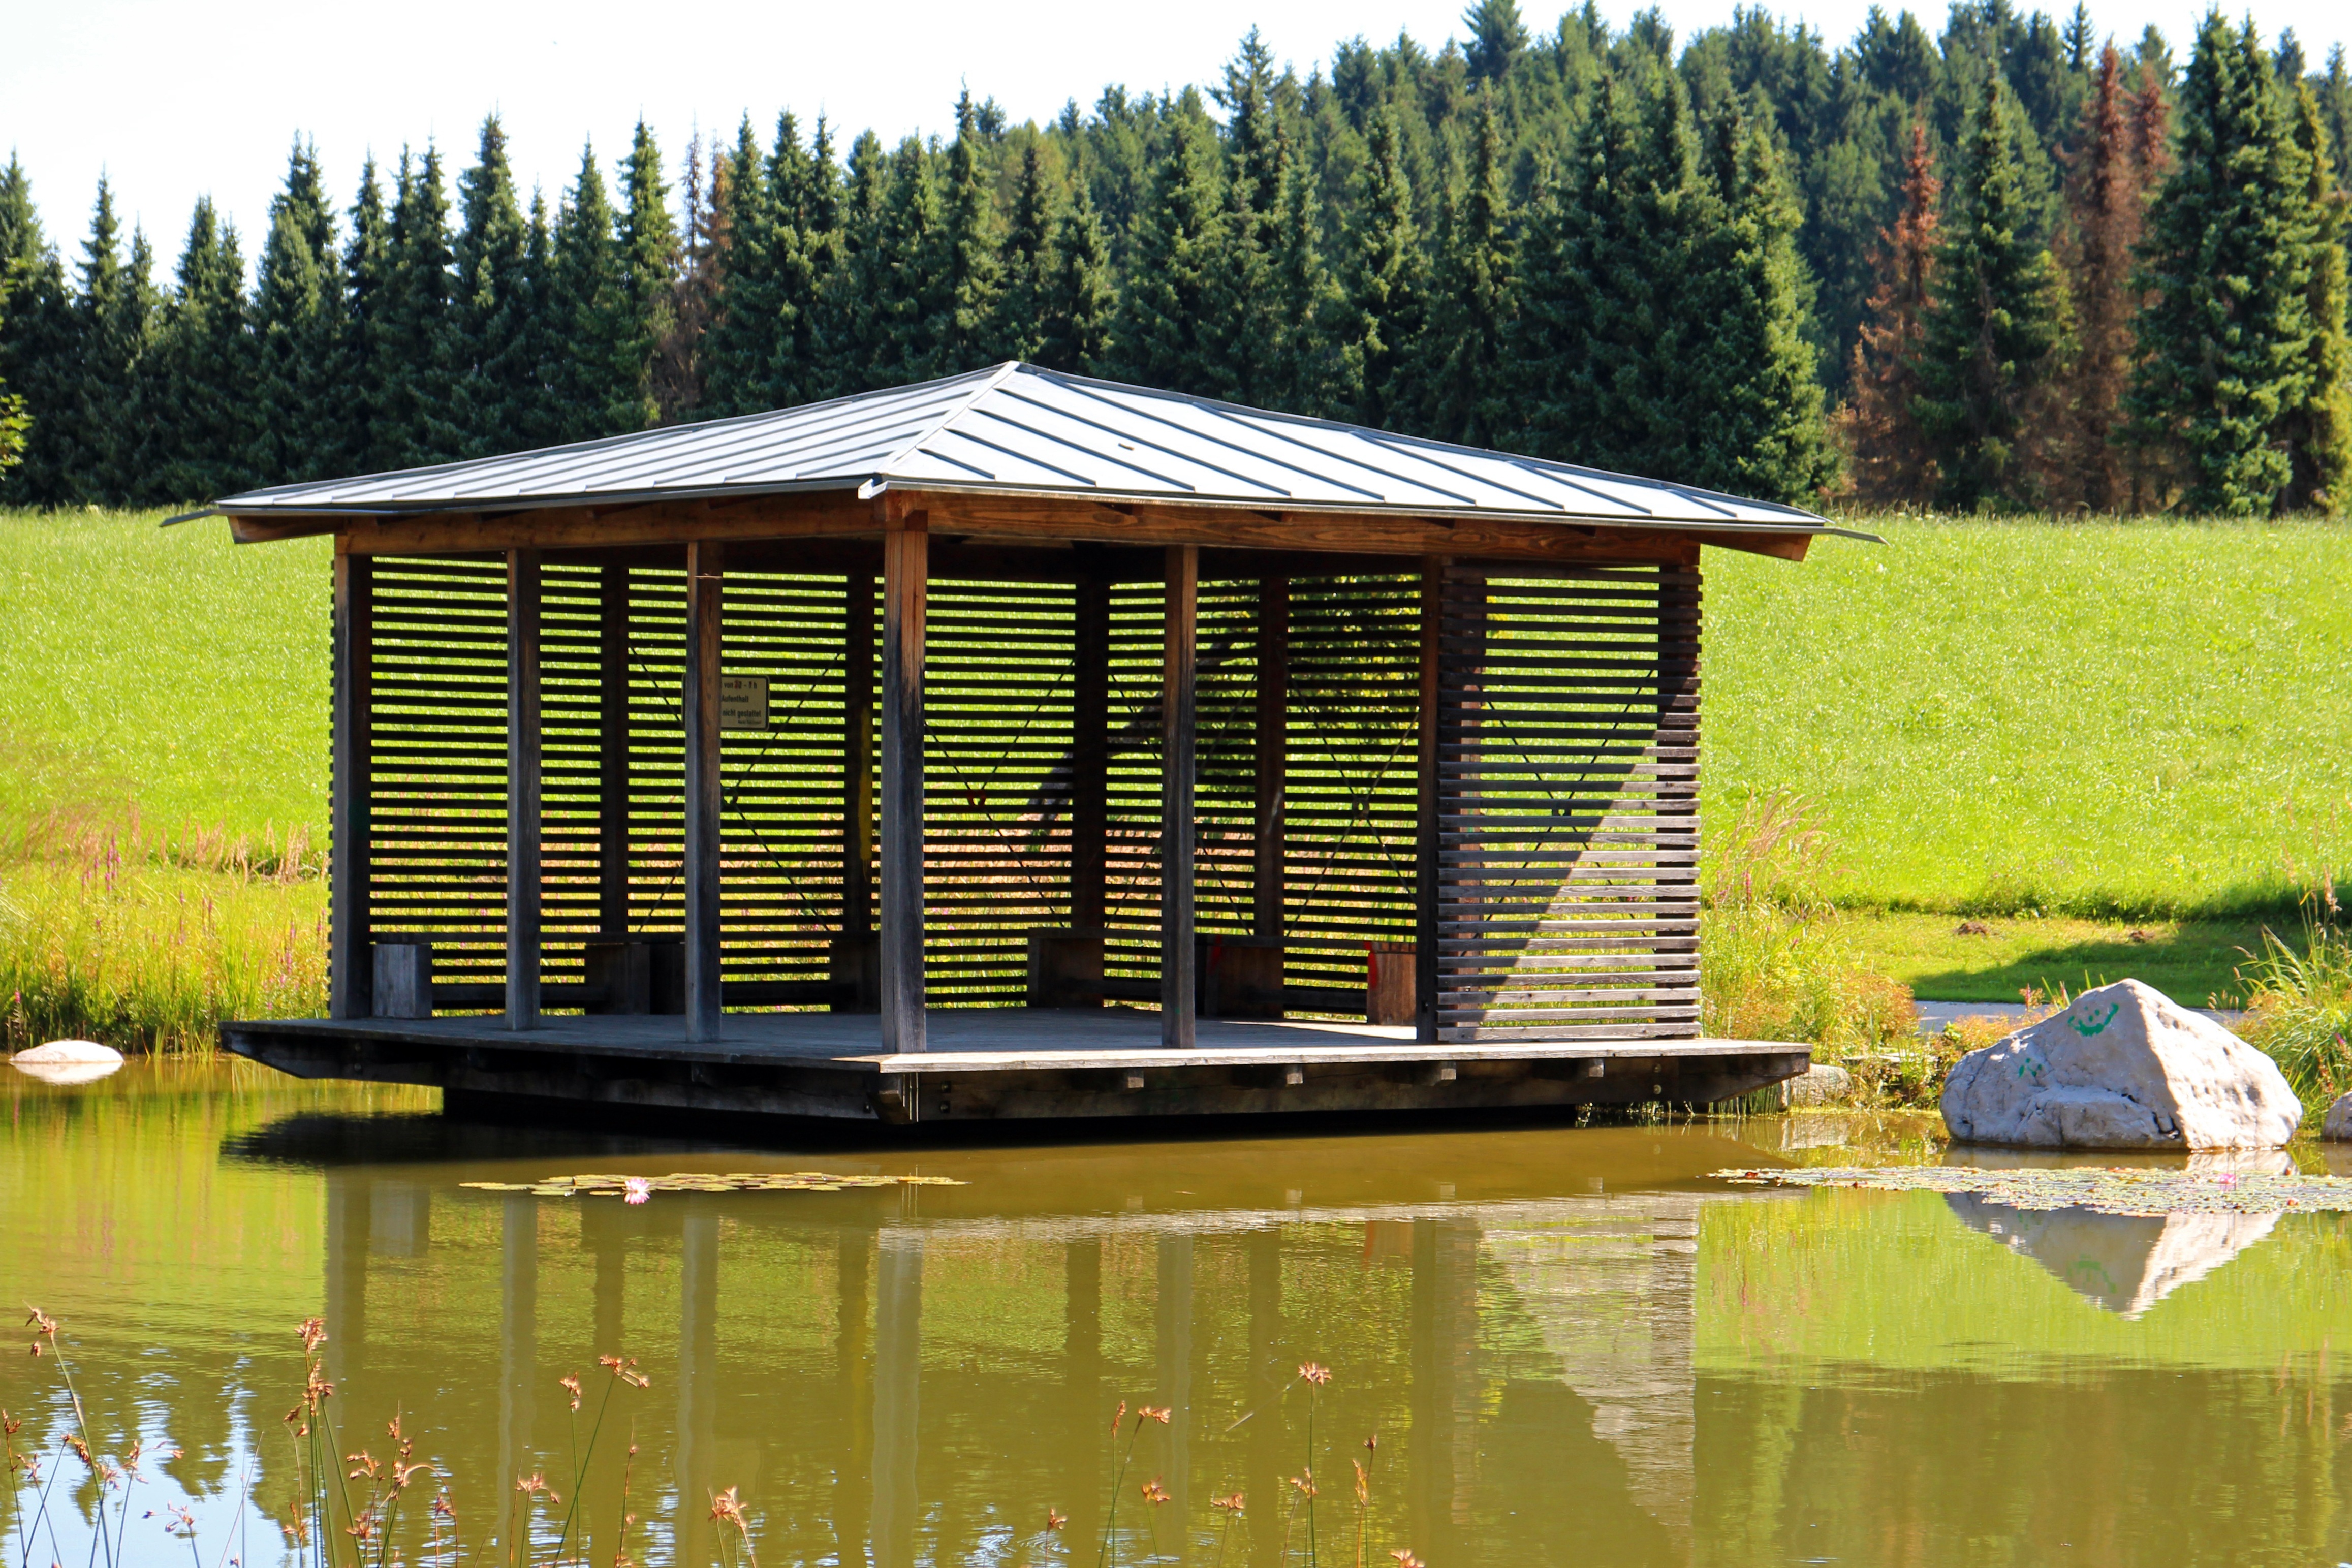
water, lake, hut, cottage, boathouse, gazebo, rest, sit, pavilion, bower, idyll, harmony, recovery, garden pavilion